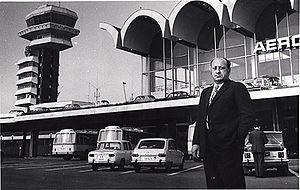
Aéroport international de Bucarest Otopeni
Cezar Lăzărescu est un architecte roumain né le 3 octobre 1923 à Bucarest et décédé dans la même ville le 27 novembre 1986.